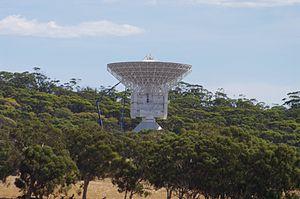
New Norcia est une ville du comté de Victoria Plains, en Australie-Occidentale, en Australie. Elle est située sur la Great Northern Highway et la Moore River à 182 kilomètres au nord de Perth.